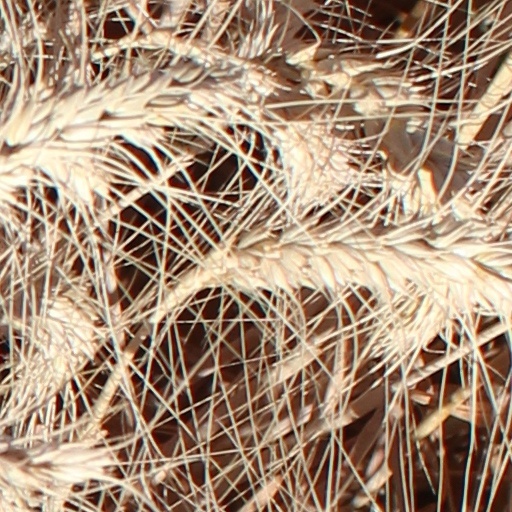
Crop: wheat